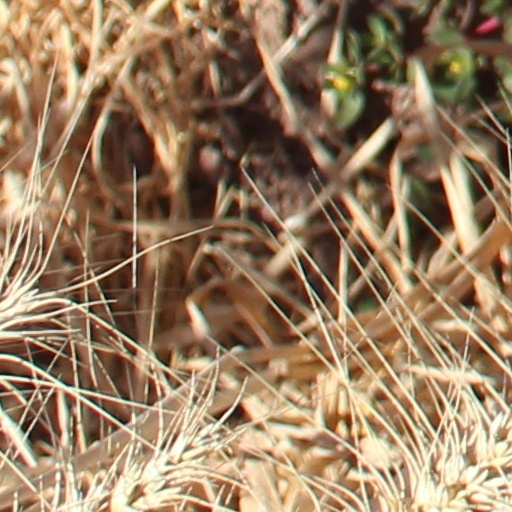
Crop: wheat